Nakbe

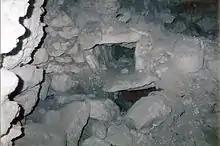
Looted tombs at Nakbe

The site center has yielded large quantities of middle Preclassic ceramics. Pottery found at the site includes red-on-cream items, multi-colored bowls, incised bowls, narrow-necked jars with coarsely painted bands, and a wide variety of monochrome vessels that are red, cream, or black. Many tecomates (jars with narrow openings but without necks) were found. Also found were numerous fragments of figurines depicting a wide variety of human and animal forms. Shells through which holes were ground were a common find at the site. Many were "Strombus" shells, a type of artifact unique to the first part of the middle Preclassic at Nakbe, Uaxactun, Tikal, and other sites where similarly dated deposits are located.